Vrilissia

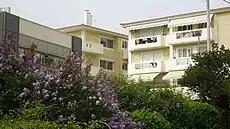
Ano Vrilissia Maisonette Block

Vrilissia has a popular men's handball team, competing in the A1 league.